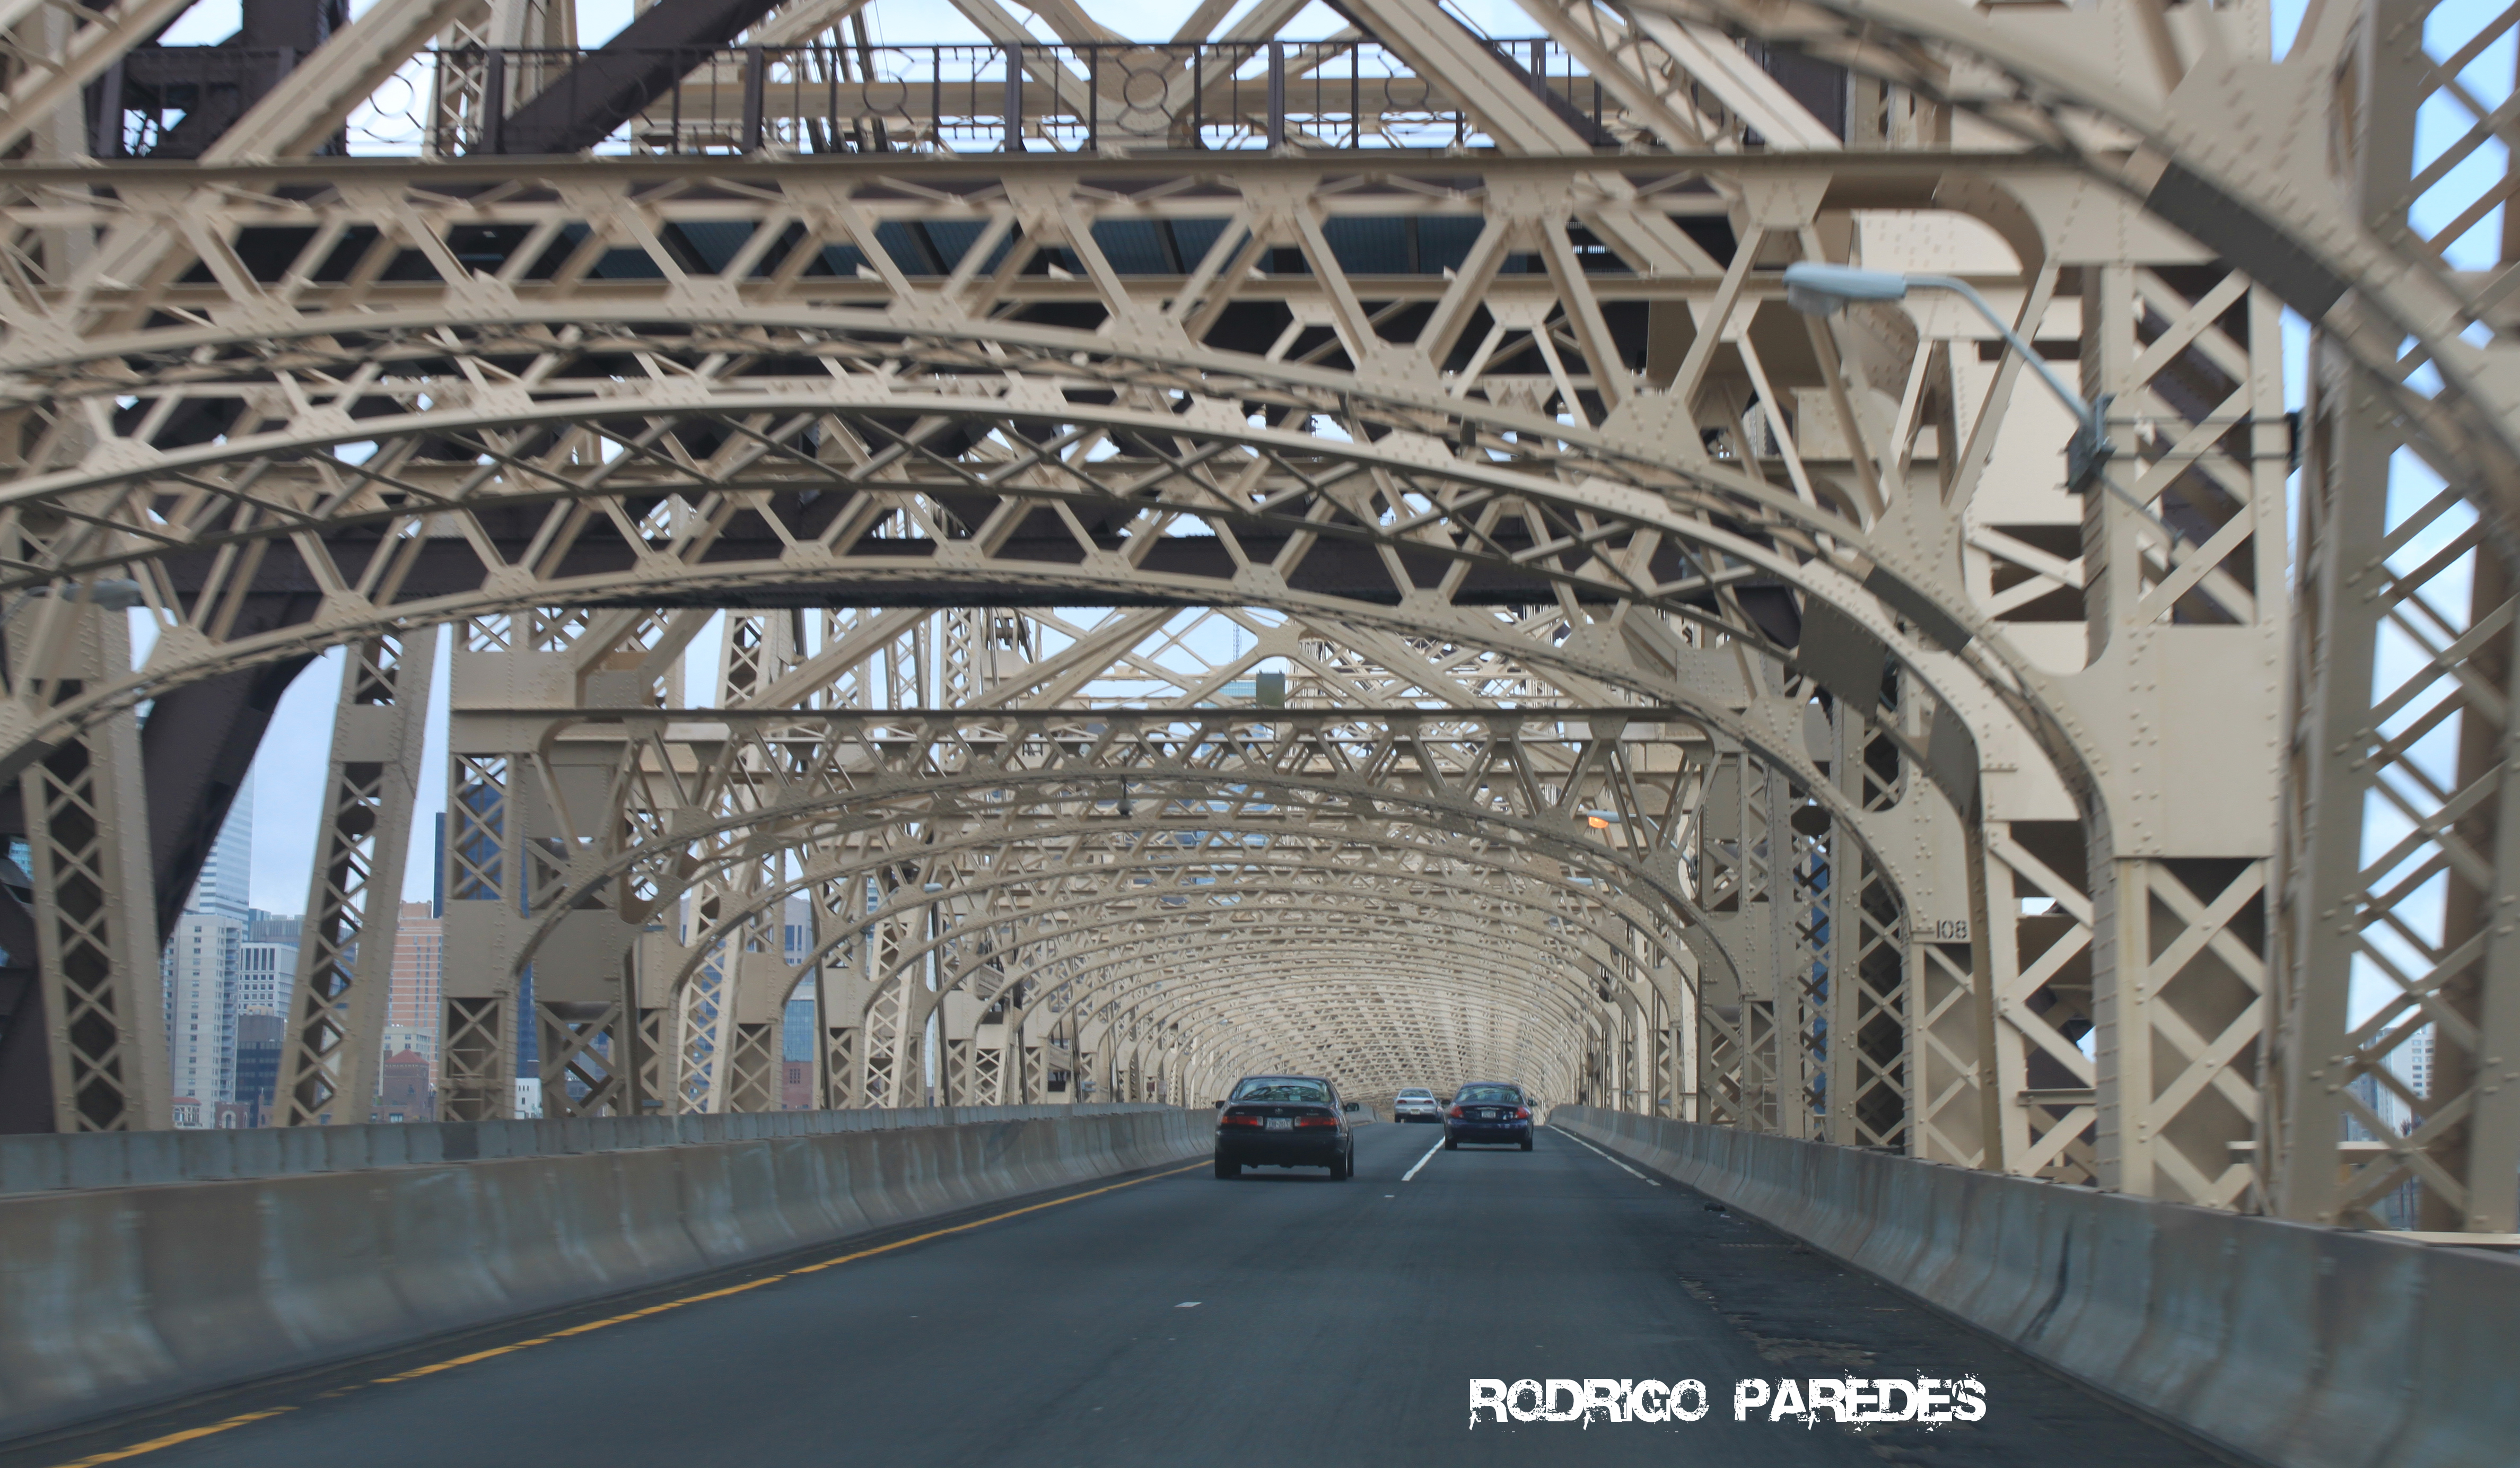
architecture, bridge, subway, arch, canon, usa, newyork, infrastructure, newyorkcity, new, york, rodrigoparedes